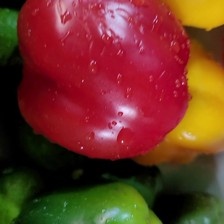
Label: capsicum